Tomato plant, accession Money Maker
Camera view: bottom (45 deg); turntable rotation: 300 degrees
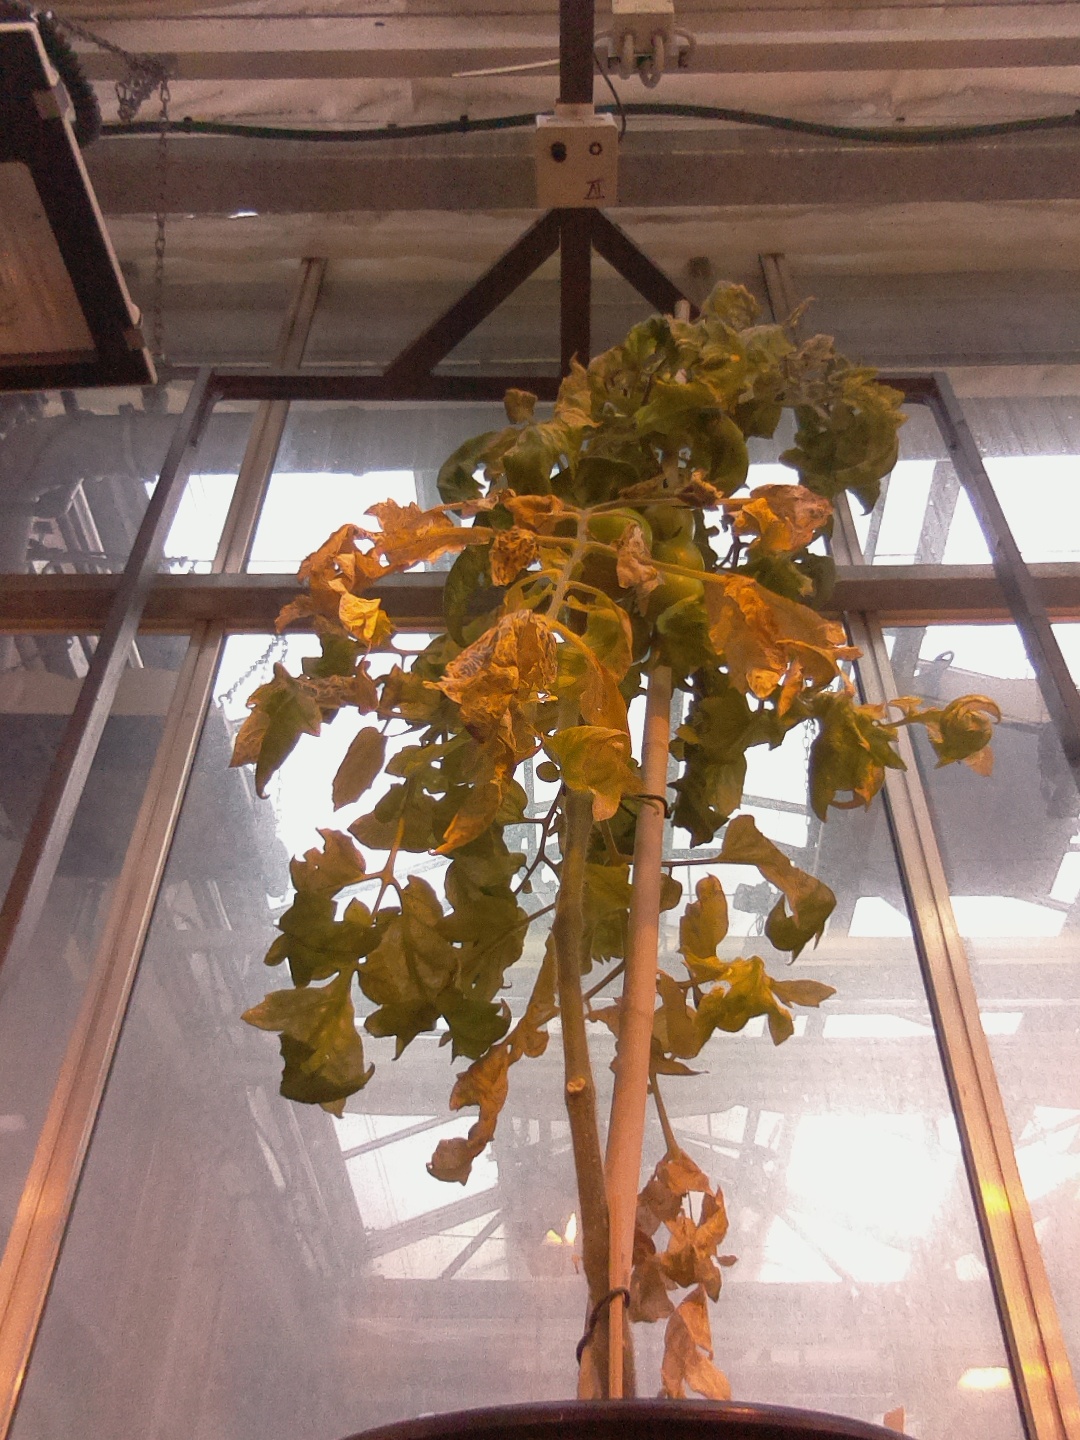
BBCH growth stage 80: fruits start showing typical ripe color (orange -> red)